Air & Space Forces Association

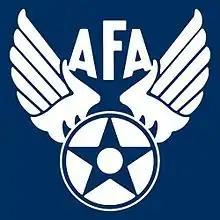
Logo of the Air Force Association until its renaming into the Air & Space Forces Association.

Despite independence, however, the Air Force's place was not assured. After the Allied victory, the United States began post-war demobilization. In their first statement of policy in 1948, the Air Force Association warned "while recognizing that peacetime airpower is expensive, we know that wartime airpower is far more costly" and began campaigning for a 70-group Air Force, which was also called for by a special presidential commission.